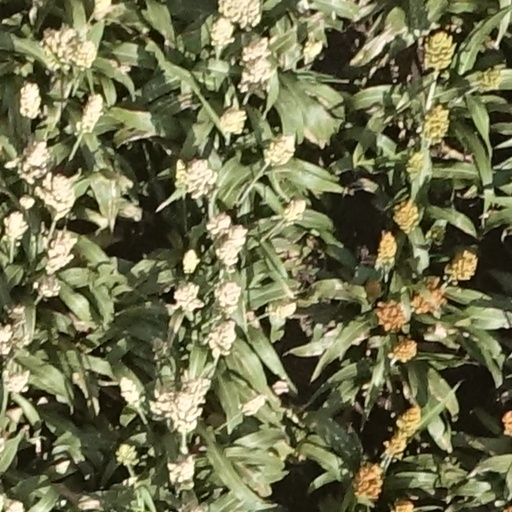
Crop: sorghum